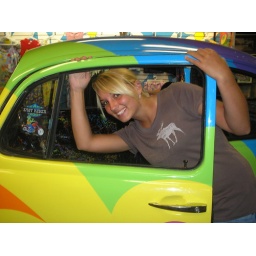
sarh in the door of that sweet car